Leroy Greene Academy

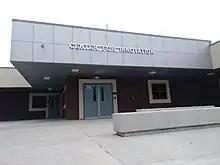
The Center for Innovation

During the 2017–18 school year, the library was removed and replaced with the "Center for Innovation" to better reflect the school's business program.